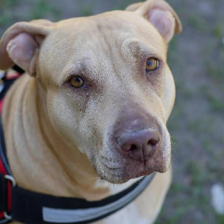
Label: animals